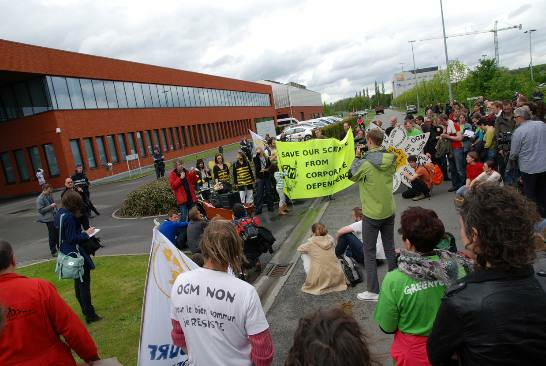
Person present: Yes